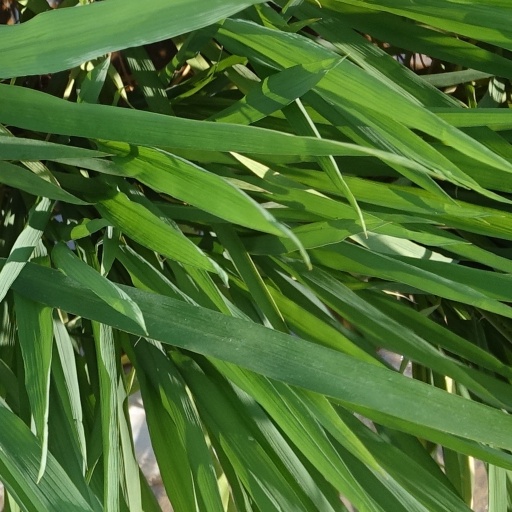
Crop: rice